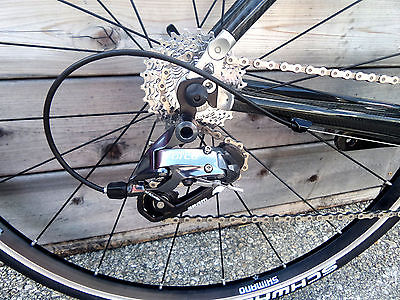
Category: bicycle